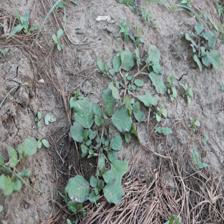
Label: BroadLeafWeed